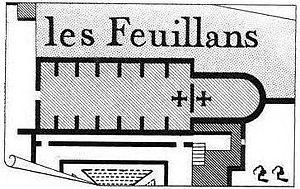
Le monastère royal de Saint-Bernard, plus connu sous le nom de couvent des Feuillants, était un monastère parisien fondé en 1587 par Henri III pour les religieux de l'ordre cistercien réformé des Feuillants. Situés rue Saint-Honoré, derrière les actuels nᵒˢ 229-235 de cette rue, près de l'angle de l’actuelle rue de Castiglione, ses bâtiments ont été rasés au début du XIXᵉ siècle.